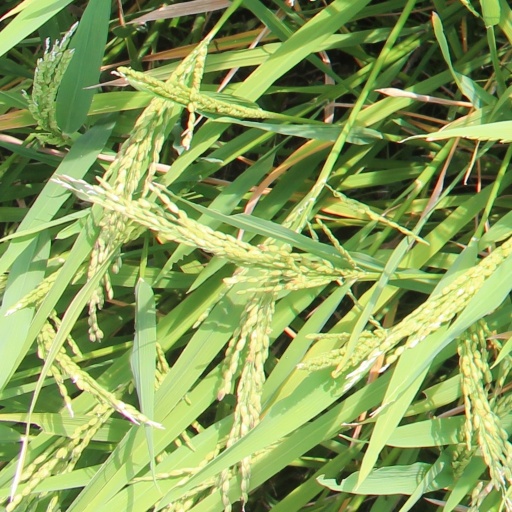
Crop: rice